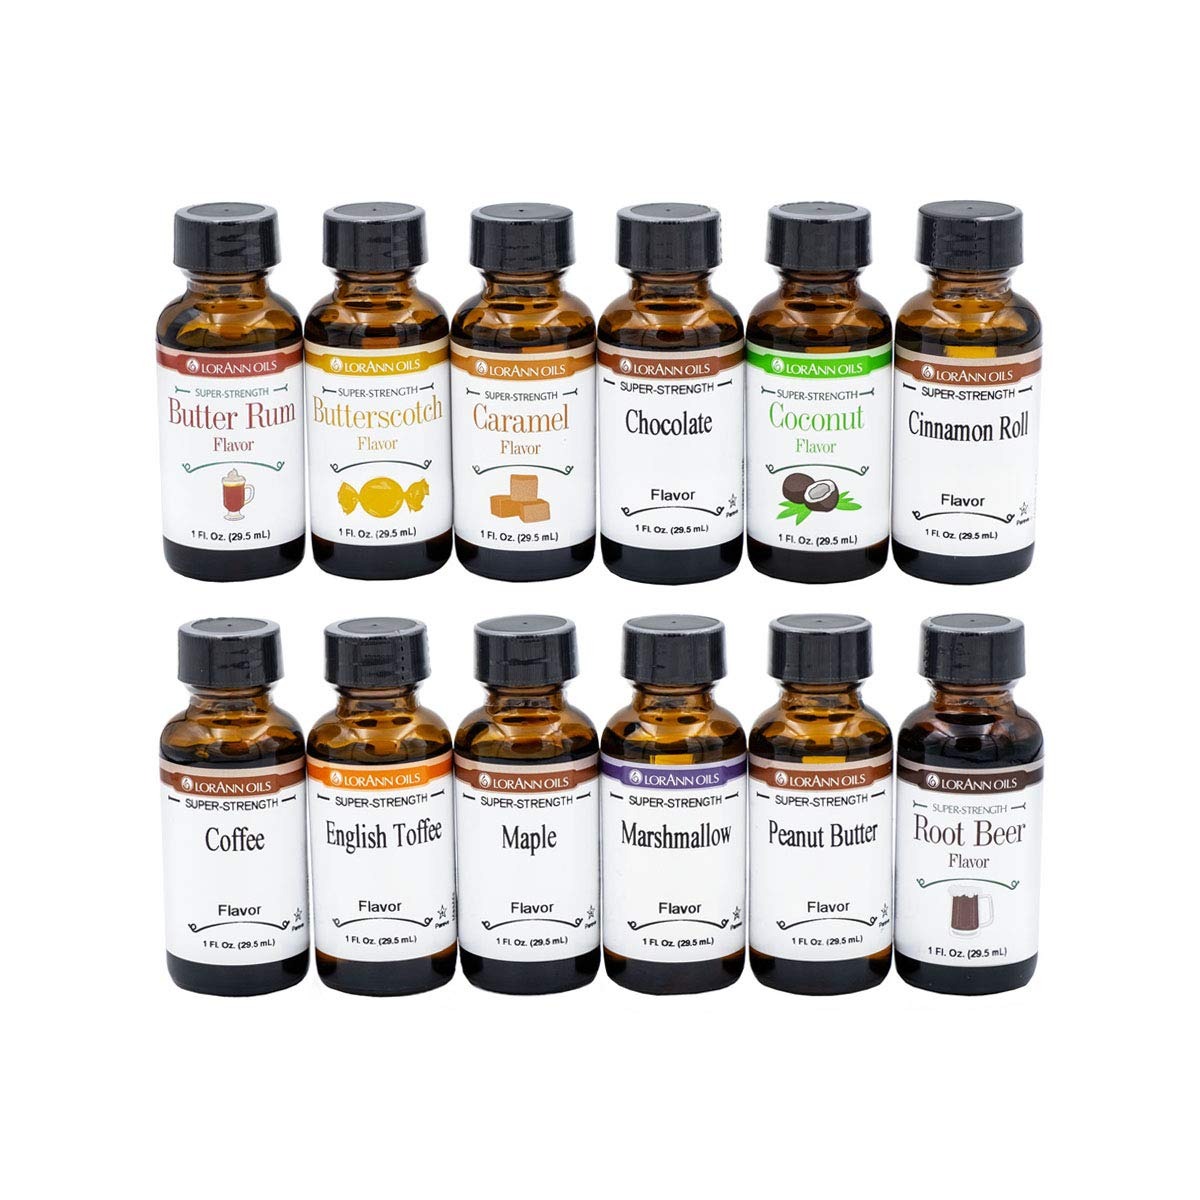
Item Name: LorAnn Super Strength Pack #3 of 12 Savory Flavors in 1 ounce bottles
Bullet Point 1: You will receive a 1 ounce bottle of each of these flavors: Coffee, Caramel, Chocolate, Maple, English Toffee, Root Beer, Butterscotch, Cinnamon Roll, Butter Rum, Peanut Butter, Marshmallow and Coconut..
Bullet Point 2: A little goes a long way! LorAnn’s super strength flavors are three to four times the strength of typical baking extracts.
Bullet Point 3: A Dram is a small bottle that is the perfect size for 1 batch of homemade Hard Tack Candy (.125 fl oz approximately 1 teaspoon) Love the flavor and need a larger size? Most of the 100+ Super Strength flavors are availble in larger sizes. 1 ounce bottle contains approximately 6 teaspoons. -- 4 ounce bottle contains approximately 24 teaspoons -- 16 ounce and gallon are also available.
Bullet Point 4: Typical uses: hard candy, general candy making, cakes, cookies, frosting, ice cream and a wide variety of other baking and confectionery applications.
Bullet Point 5: Kosher - Gluten Free - Made in USA
Product Description: Stronger than your typical extract
Value: 1.0
Unit: Count

Price: 92.64